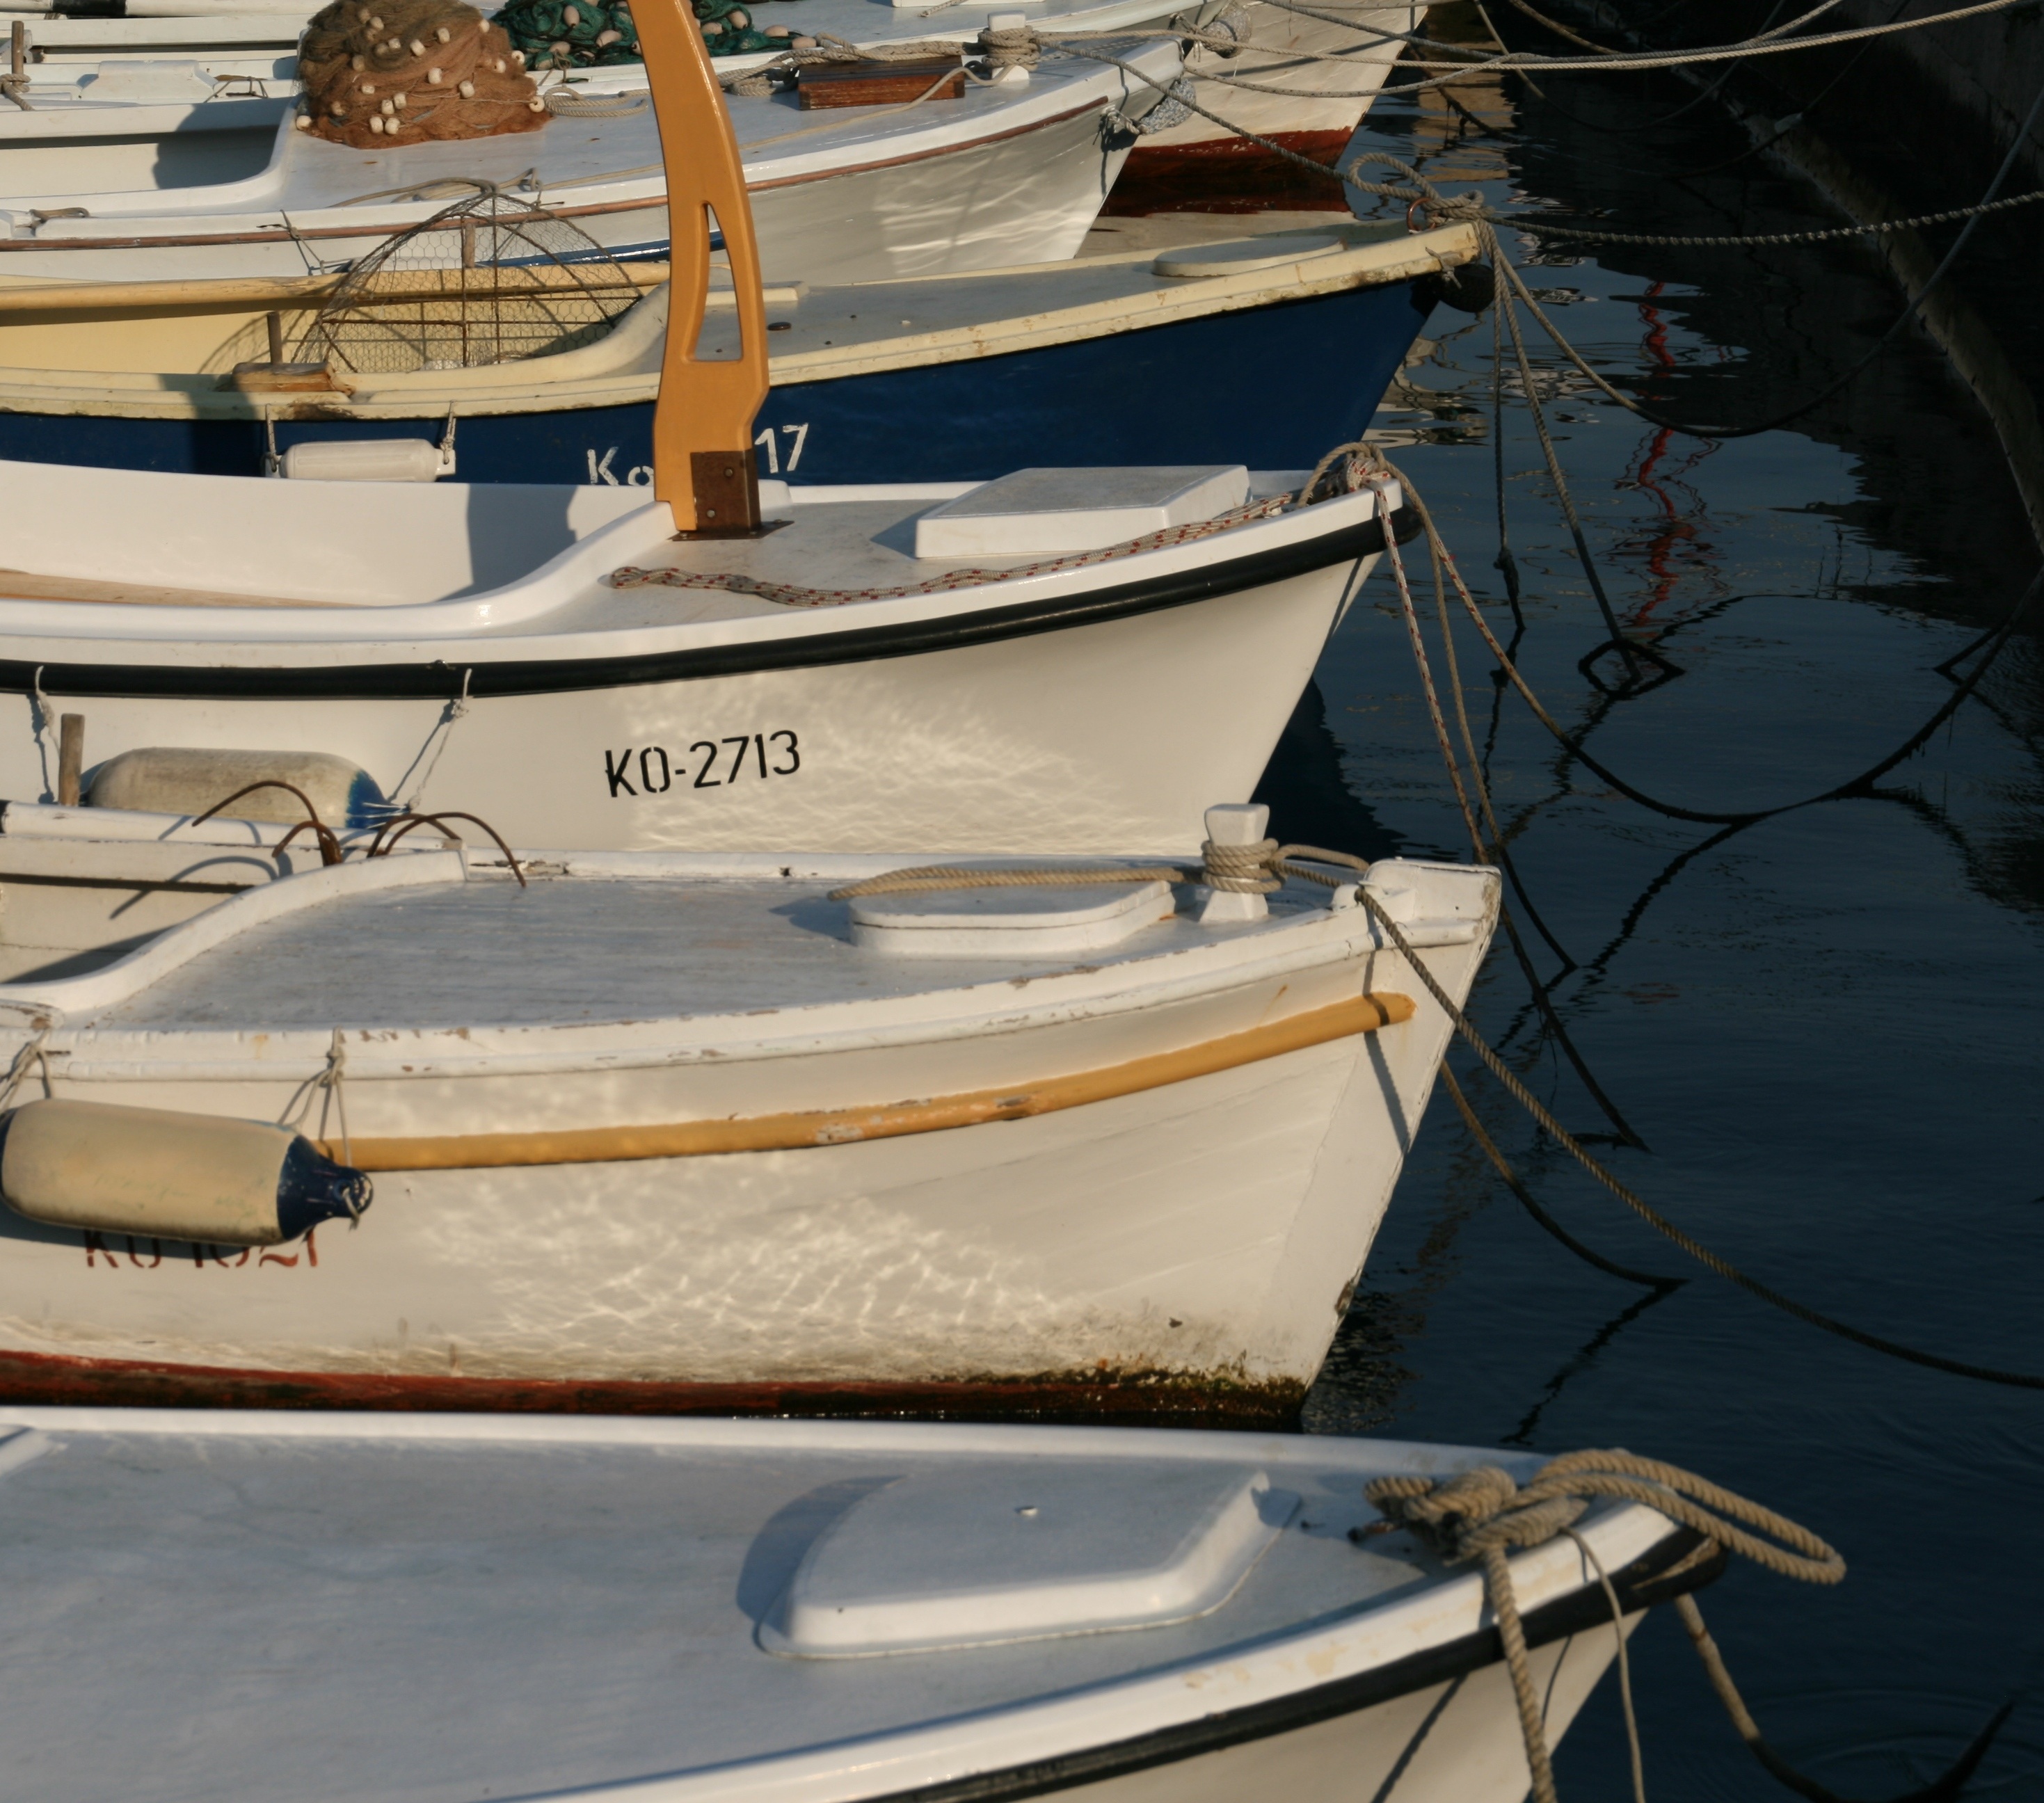
sea, boat, vehicle, mast, yacht, sailboat, croatia, sail, watercraft, ecosystem, adriatic, sailing ship, dinghy, skiff, watercraft rowing